Nadia Bartel

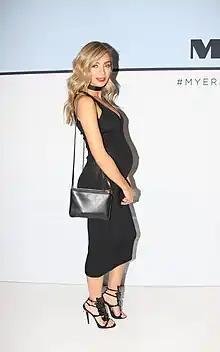
Bartel at the Myer Fashion Spring Launch Red Carpet in 2015

Nadia Bartel (née Coppolino, born 1985) is an Australian model and clothes designer. She is the former wife of retired AFL footballer Jimmy Bartel.